Starbucks unions

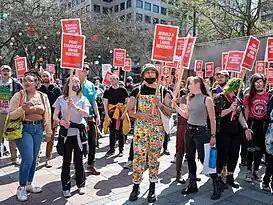
Starbucks workers rally and march in Seattle.

Starbucks workers first voted to unionize with United Food and Commercial Workers (UFCW) Local 1001 in March 1985. The unit included about 120 people. Their contract, secured in 1986, brought health care coverage, paid vacation, and sick leave to Starbucks part-time workers in Seattle and its suburbs. Howard Schultz has claimed credit for initiating "the first company in America to provide comprehensive health insurance to part-time people" despite that when Schultz became president of the company in 1987, he reneged on his pledge to honor that contract, and that it had been the standard for more than a decade prior for UFCW part-timers. In new negotiations, Schultz wanted to expand the warehouse and roasting plant bargaining unit to include workers from the 11 Starbucks stores. This approach intended for the larger, diluted unit to reject the union but backfired when the store workers did the opposite. Schultz proposed reductions in medical benefits, work hours, just-cause termination protections established in the prior contract. These negotiations, interrupted by a movement to decertify the union, did not result in a collective bargaining contract.